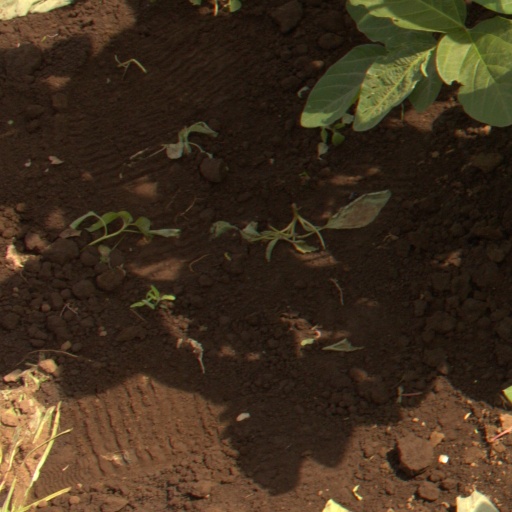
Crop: soybean